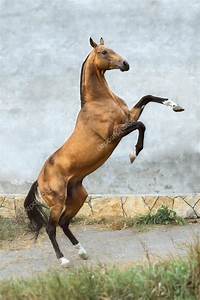
Label: cavallo